Johnston Forbes-Robertson

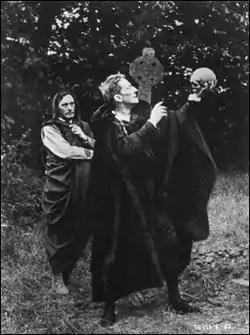
Hamlet at the grave site

Forbes-Robertson first came to prominence playing second leads to Henry Irving before making his mark in the role of Hamlet. One of his early successes was in W. S. Gilbert's "Dan'l Druce, Blacksmith". In 1882, he starred with Lottie Venne and Marion Terry in G. W. Godfrey's comedy "The Parvenu" at the Court Theatre. George Bernard Shaw wrote the part of Caesar in "Caesar and Cleopatra" for him. Shaw stated: